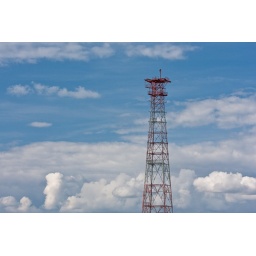
A decommisioned microwave trunk line tower near Aullville, Mo.